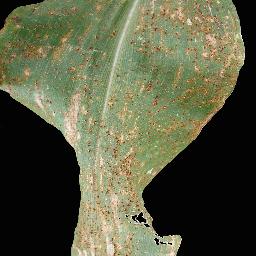
Label: Corn___Common_rust